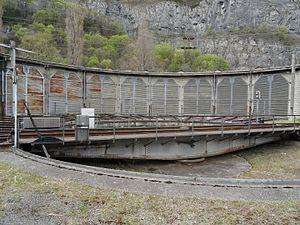
La rotonde de la gare de St-Maurice.
La rotonde de Saint-Maurice est une rotonde ferroviaire servant de dépôt de locomotives à treize places desservies par une plaque tournante qui se trouve dans la gare de Saint-Maurice, en Suisse.
La gare de Saint-Maurice est une gare ferroviaire située à Saint-Maurice (Suisse), sur la ligne du Simplon.